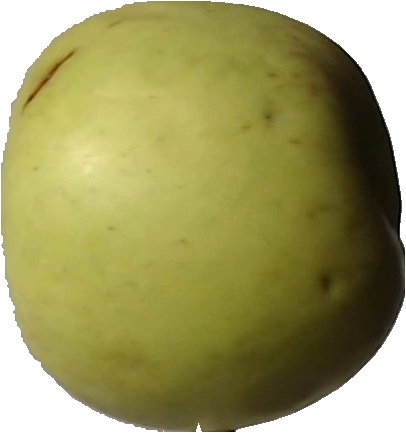
Label: apple_golden_3